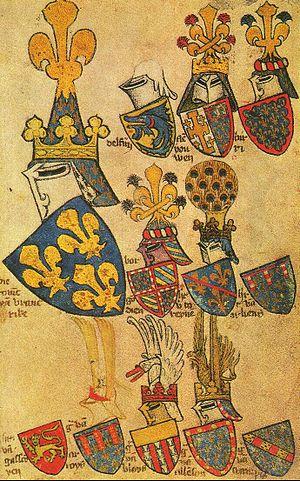
L’armorial de Gelre est probablement le recueil d'armoiries médiévales le plus connu et compte parmi les plus anciens conservés à l'état d'original. Il est compilé entre 1370 environ et 1414 par Claes Heynenszoon, héraut du duché de Gueldre dont il portait, dans l'exercice de sa fonction, le tabard armorié et le nom.